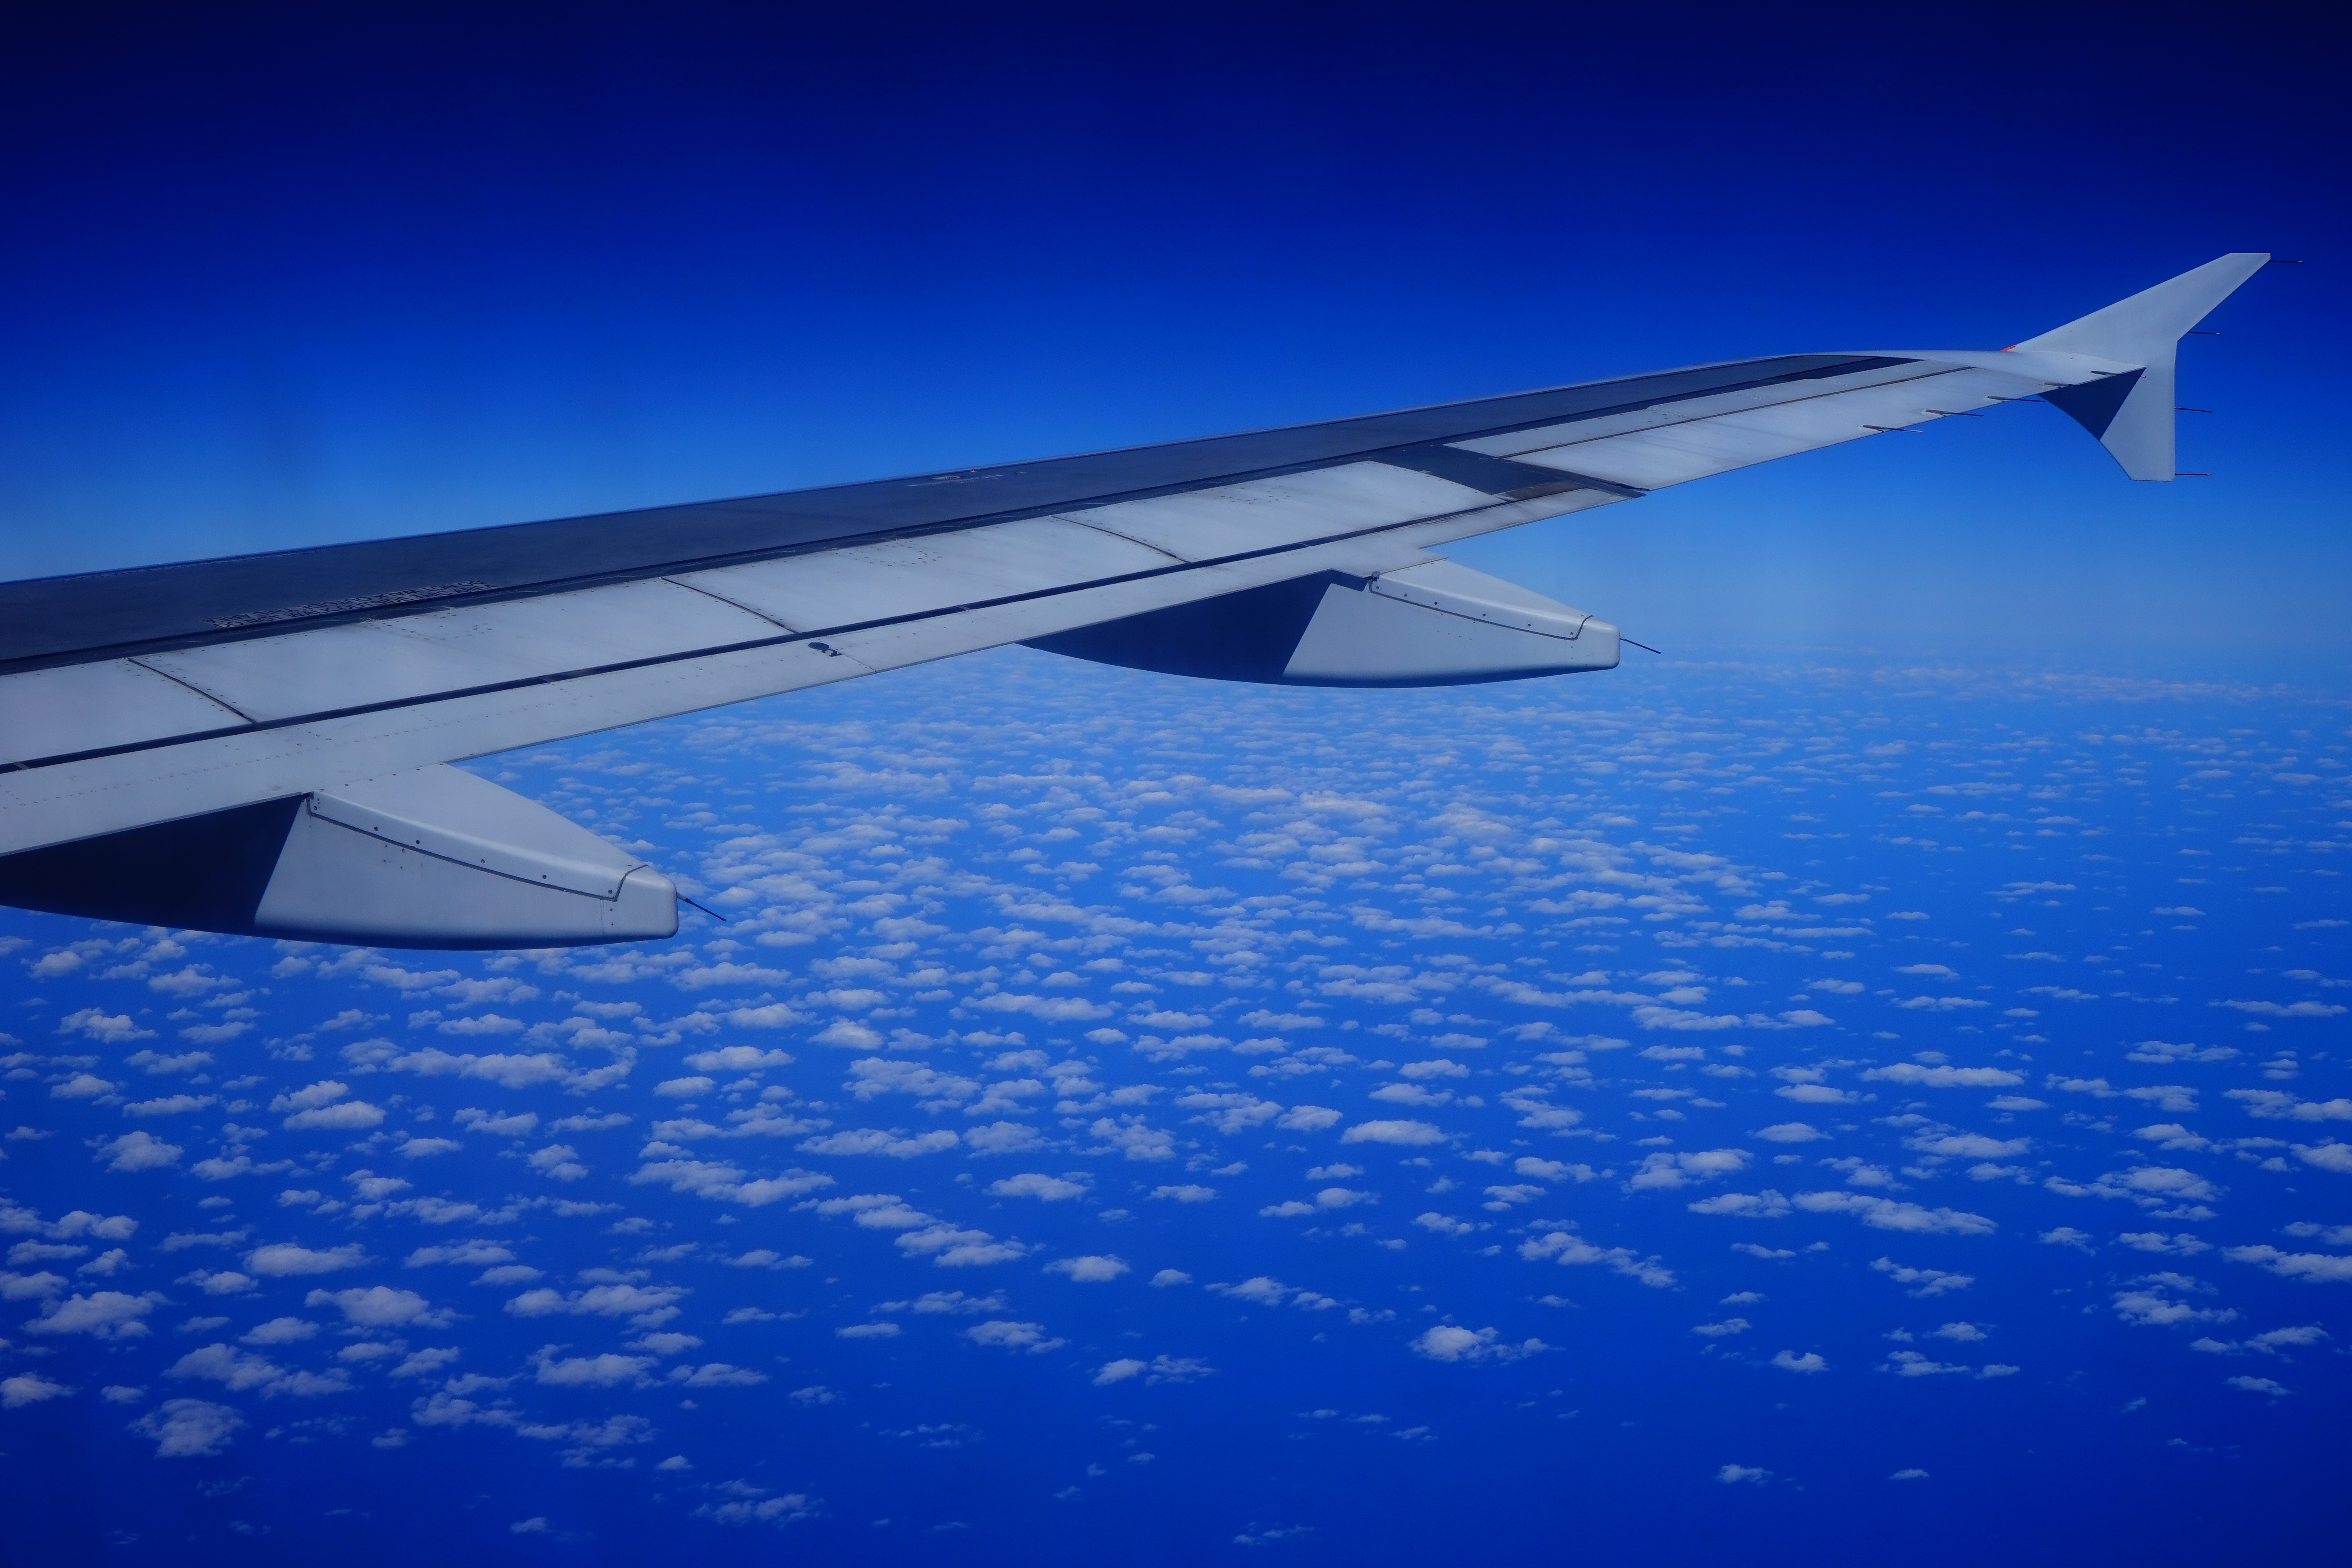
wing, sky, fly, airplane, aircraft, vehicle, airline, aviation, flight, blue, clouds, airliner, air travel, atmosphere of earth, narrow body aircraft